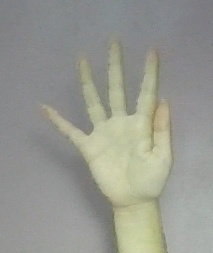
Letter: sheen